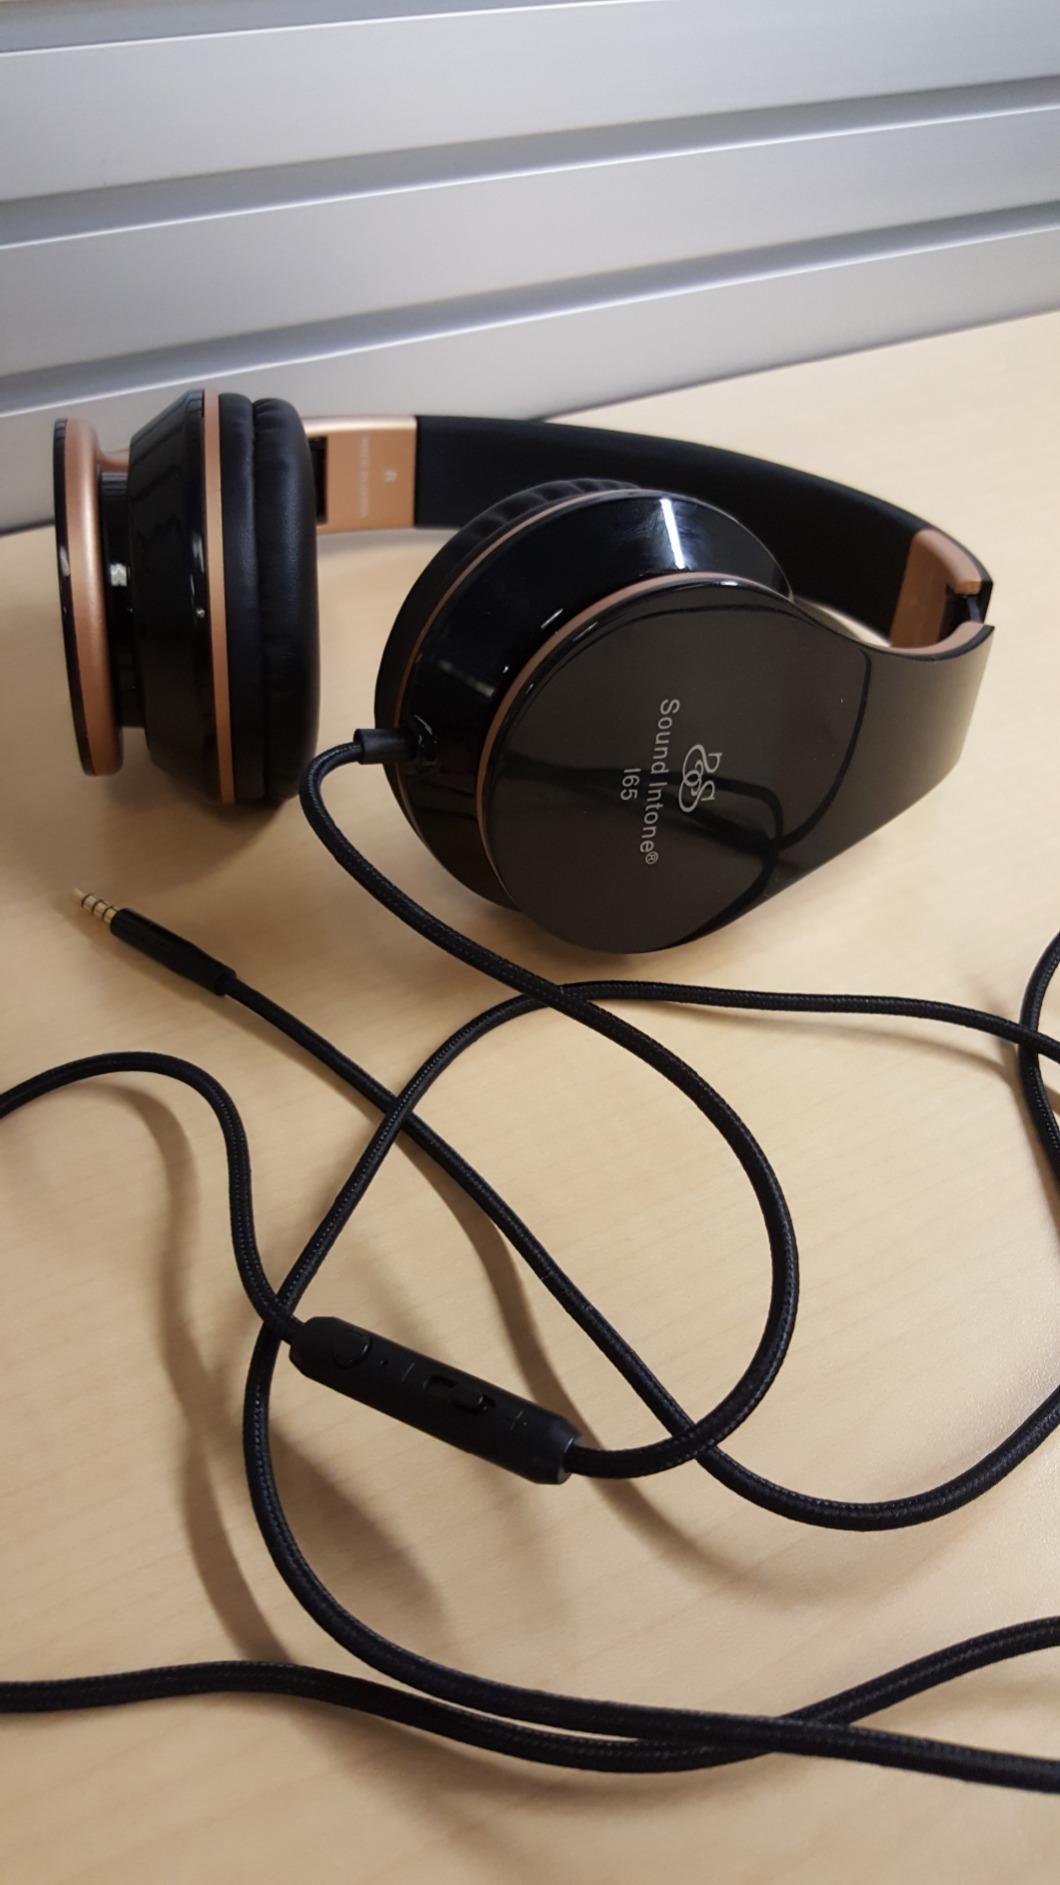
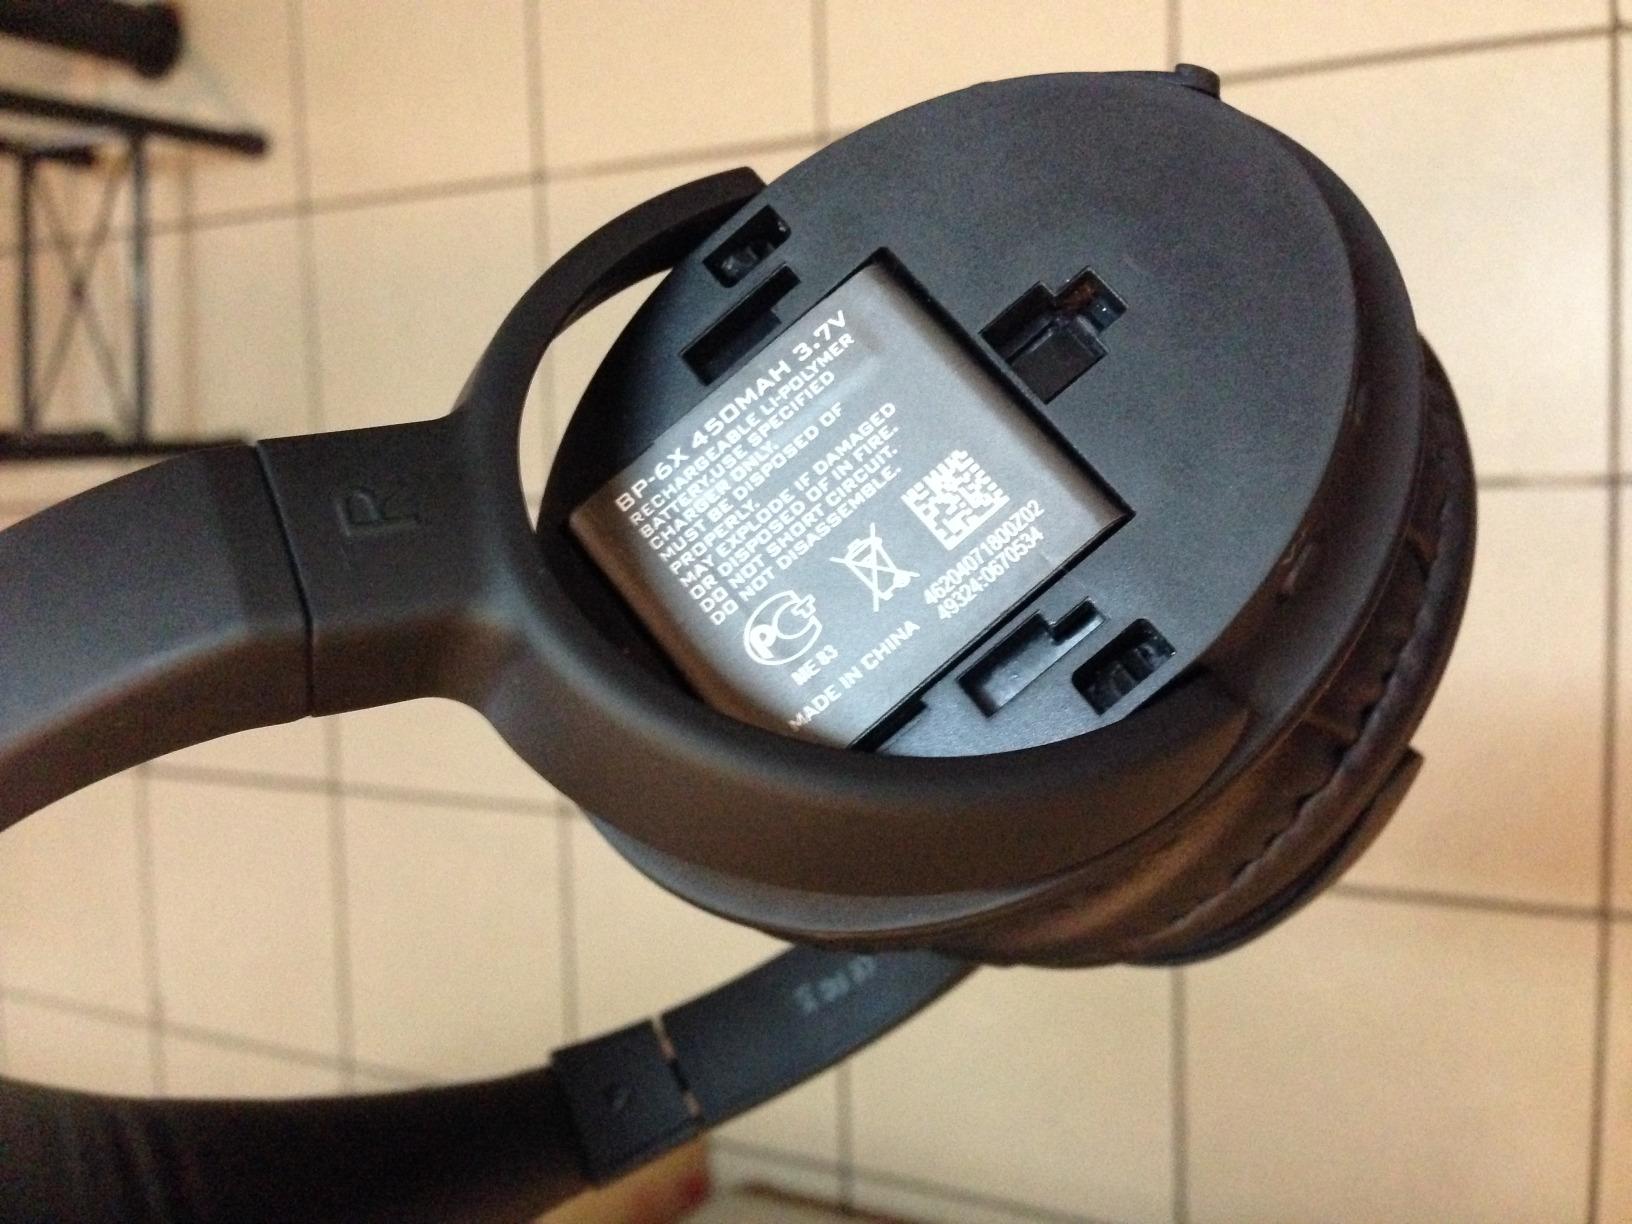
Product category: headphones
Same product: no